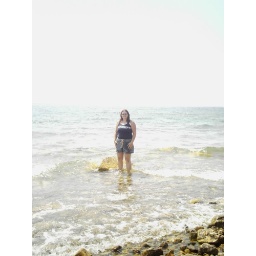
standing by the rock in the surf